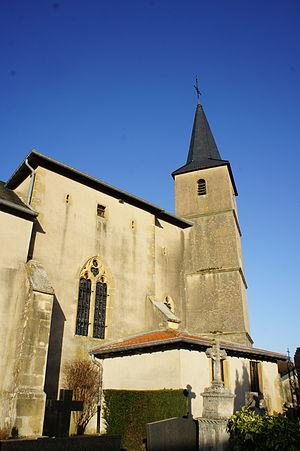
Eglise Saint-Brice de Saulny, Moselle
Une église fortifiée est un « édifice cultuel pourvu d'organes de défense active caractéristiques, généralement parfaitement identifiables par référence à la typologie des appareils militaires ». Ces églises doivent avoir des fortifications indépendantes de celles d'une ville ou d'un château fort.